Single combat

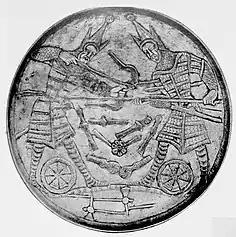
The Kulagysh plate depicting a heroic scene of a single combat that leads to the death of both fighters. Sogdian art from late Sasanian period. Hermitage Museum.

Single combat is a duel between two single combatants which takes place in the context of a battle between two armies.